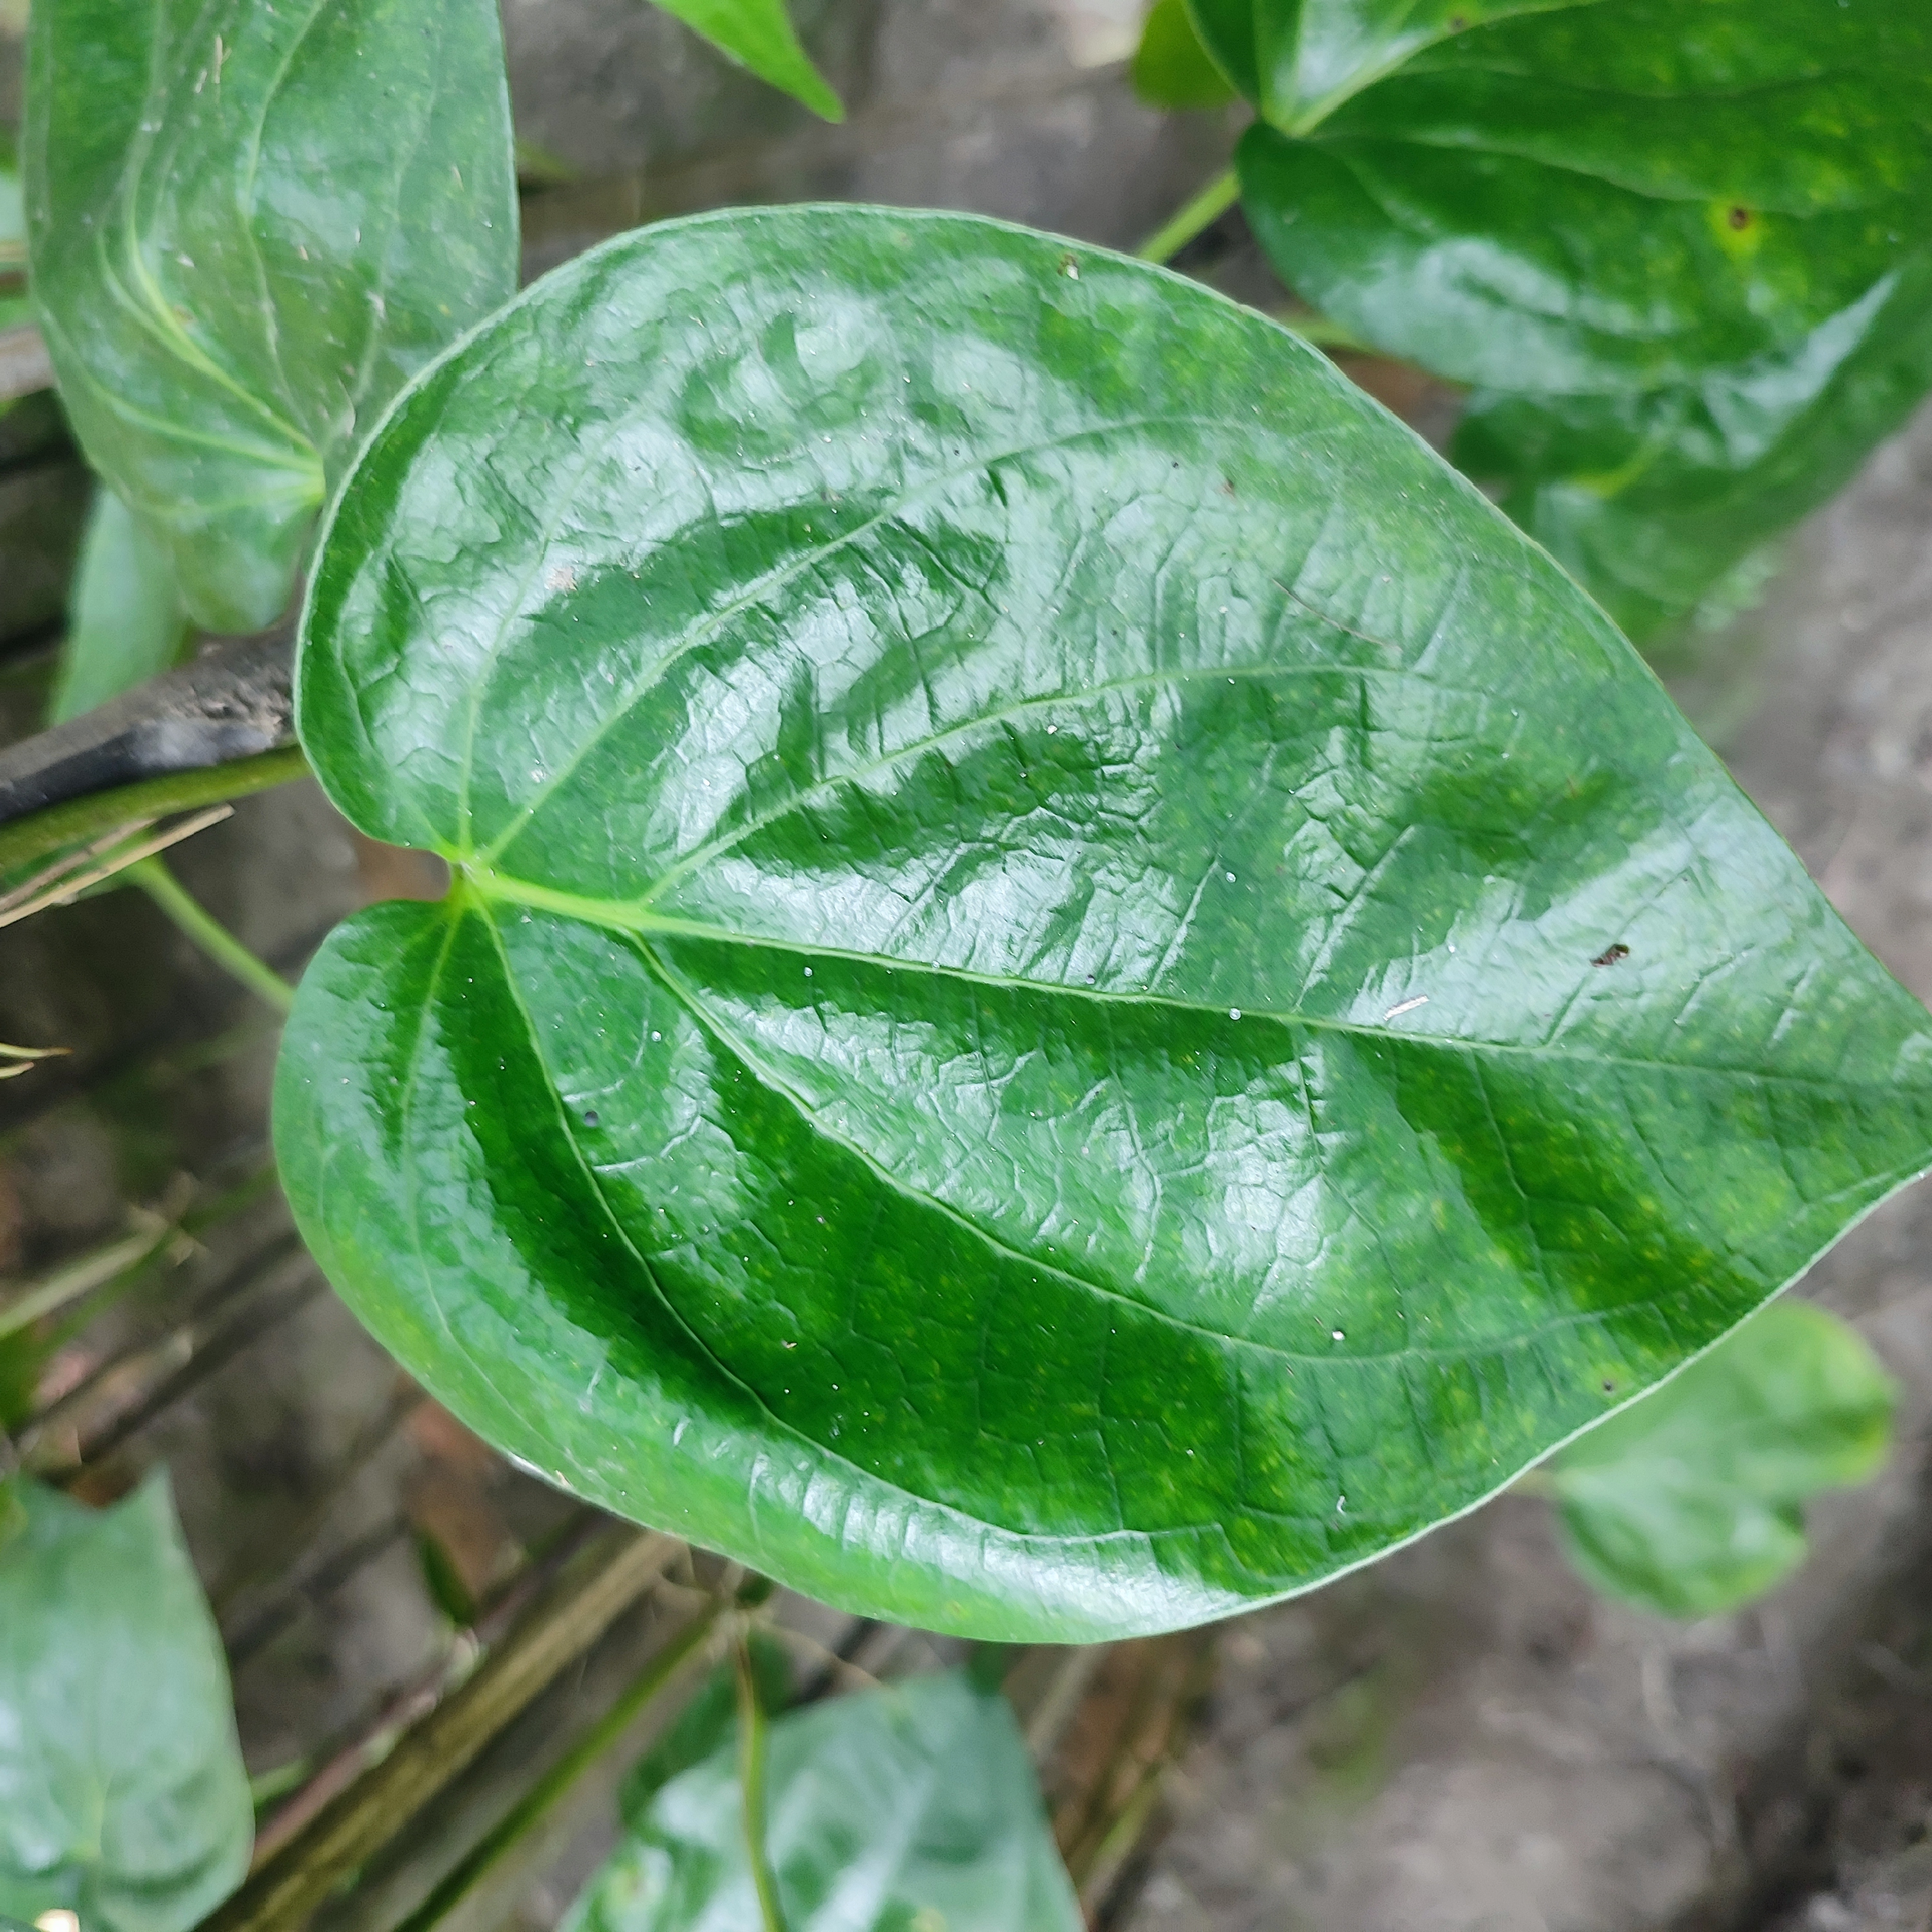
Label: Healthy_Leaf